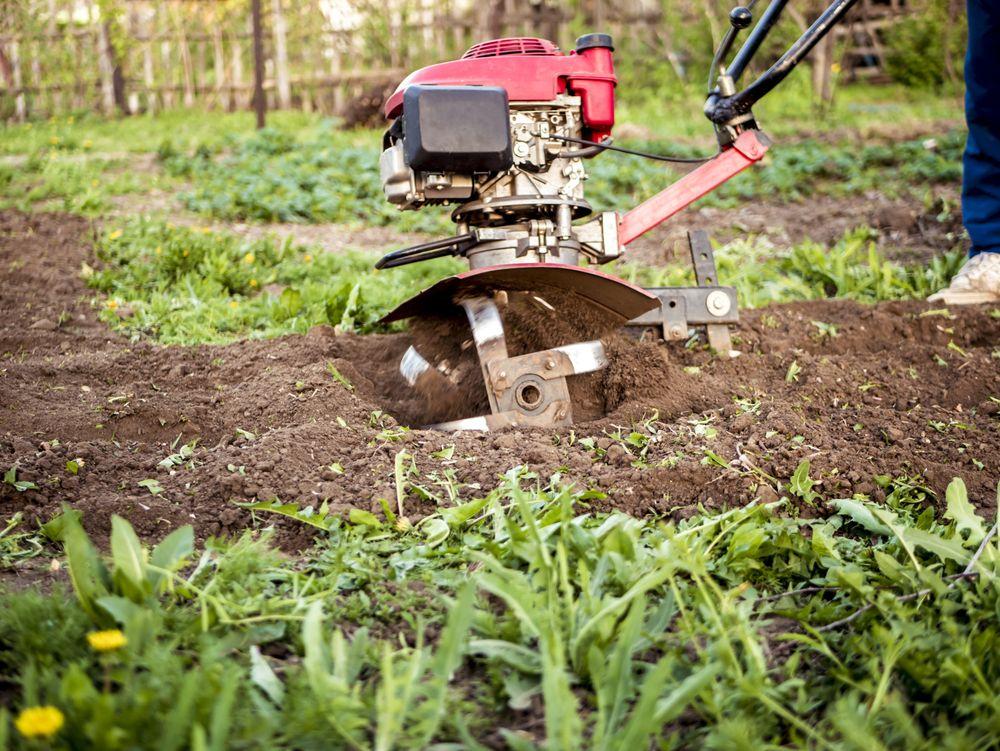
Mashine ya kisasa inayosukumwa kwa kutumia mikono, yenye injini inayotumia mafuta ambayo huzungusha vyuma vyenye ncha kali, ili kutifua ardhi katika mashamba kwa ajili ya upandaj wa mazao.